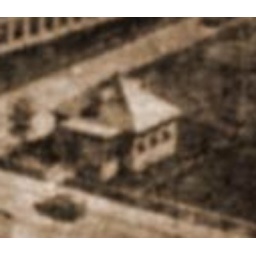
Historical office building seen in 1800's picture of Pelham Mill.